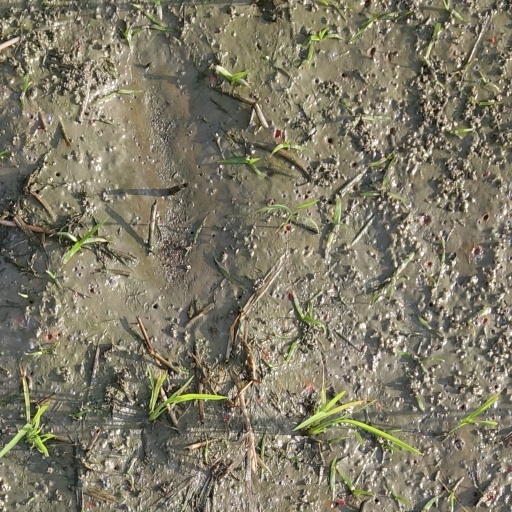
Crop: rice